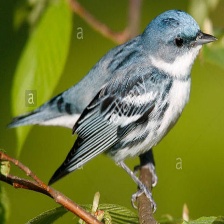
Species: CERULEAN WARBLER
Scientific name: SETOPHAGA CERULEA